Maccabiah Games

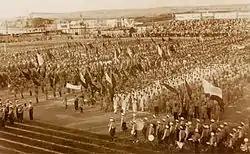
First Maccabiah Games

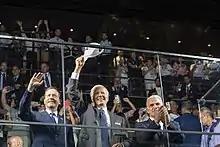
US President Joe Biden, together with President Issac Herzog and Prime Minister Yair Lapid, at the Opening Ceremonies of the 2022 Maccabiah Games.

The Maccabiah Games were the result of a proposal put forward by Yosef Yekutieli in 1929 at the "Maccabi World Congress". Yekutieli, who heard about the Stockholm Olympics, wanted to form a representation for Eretz Yisrael. Following the appointment of the new British Palestine High Commissioner, Sir Arthur Grenfell Wauchope, the Maccabiah got the go-ahead.